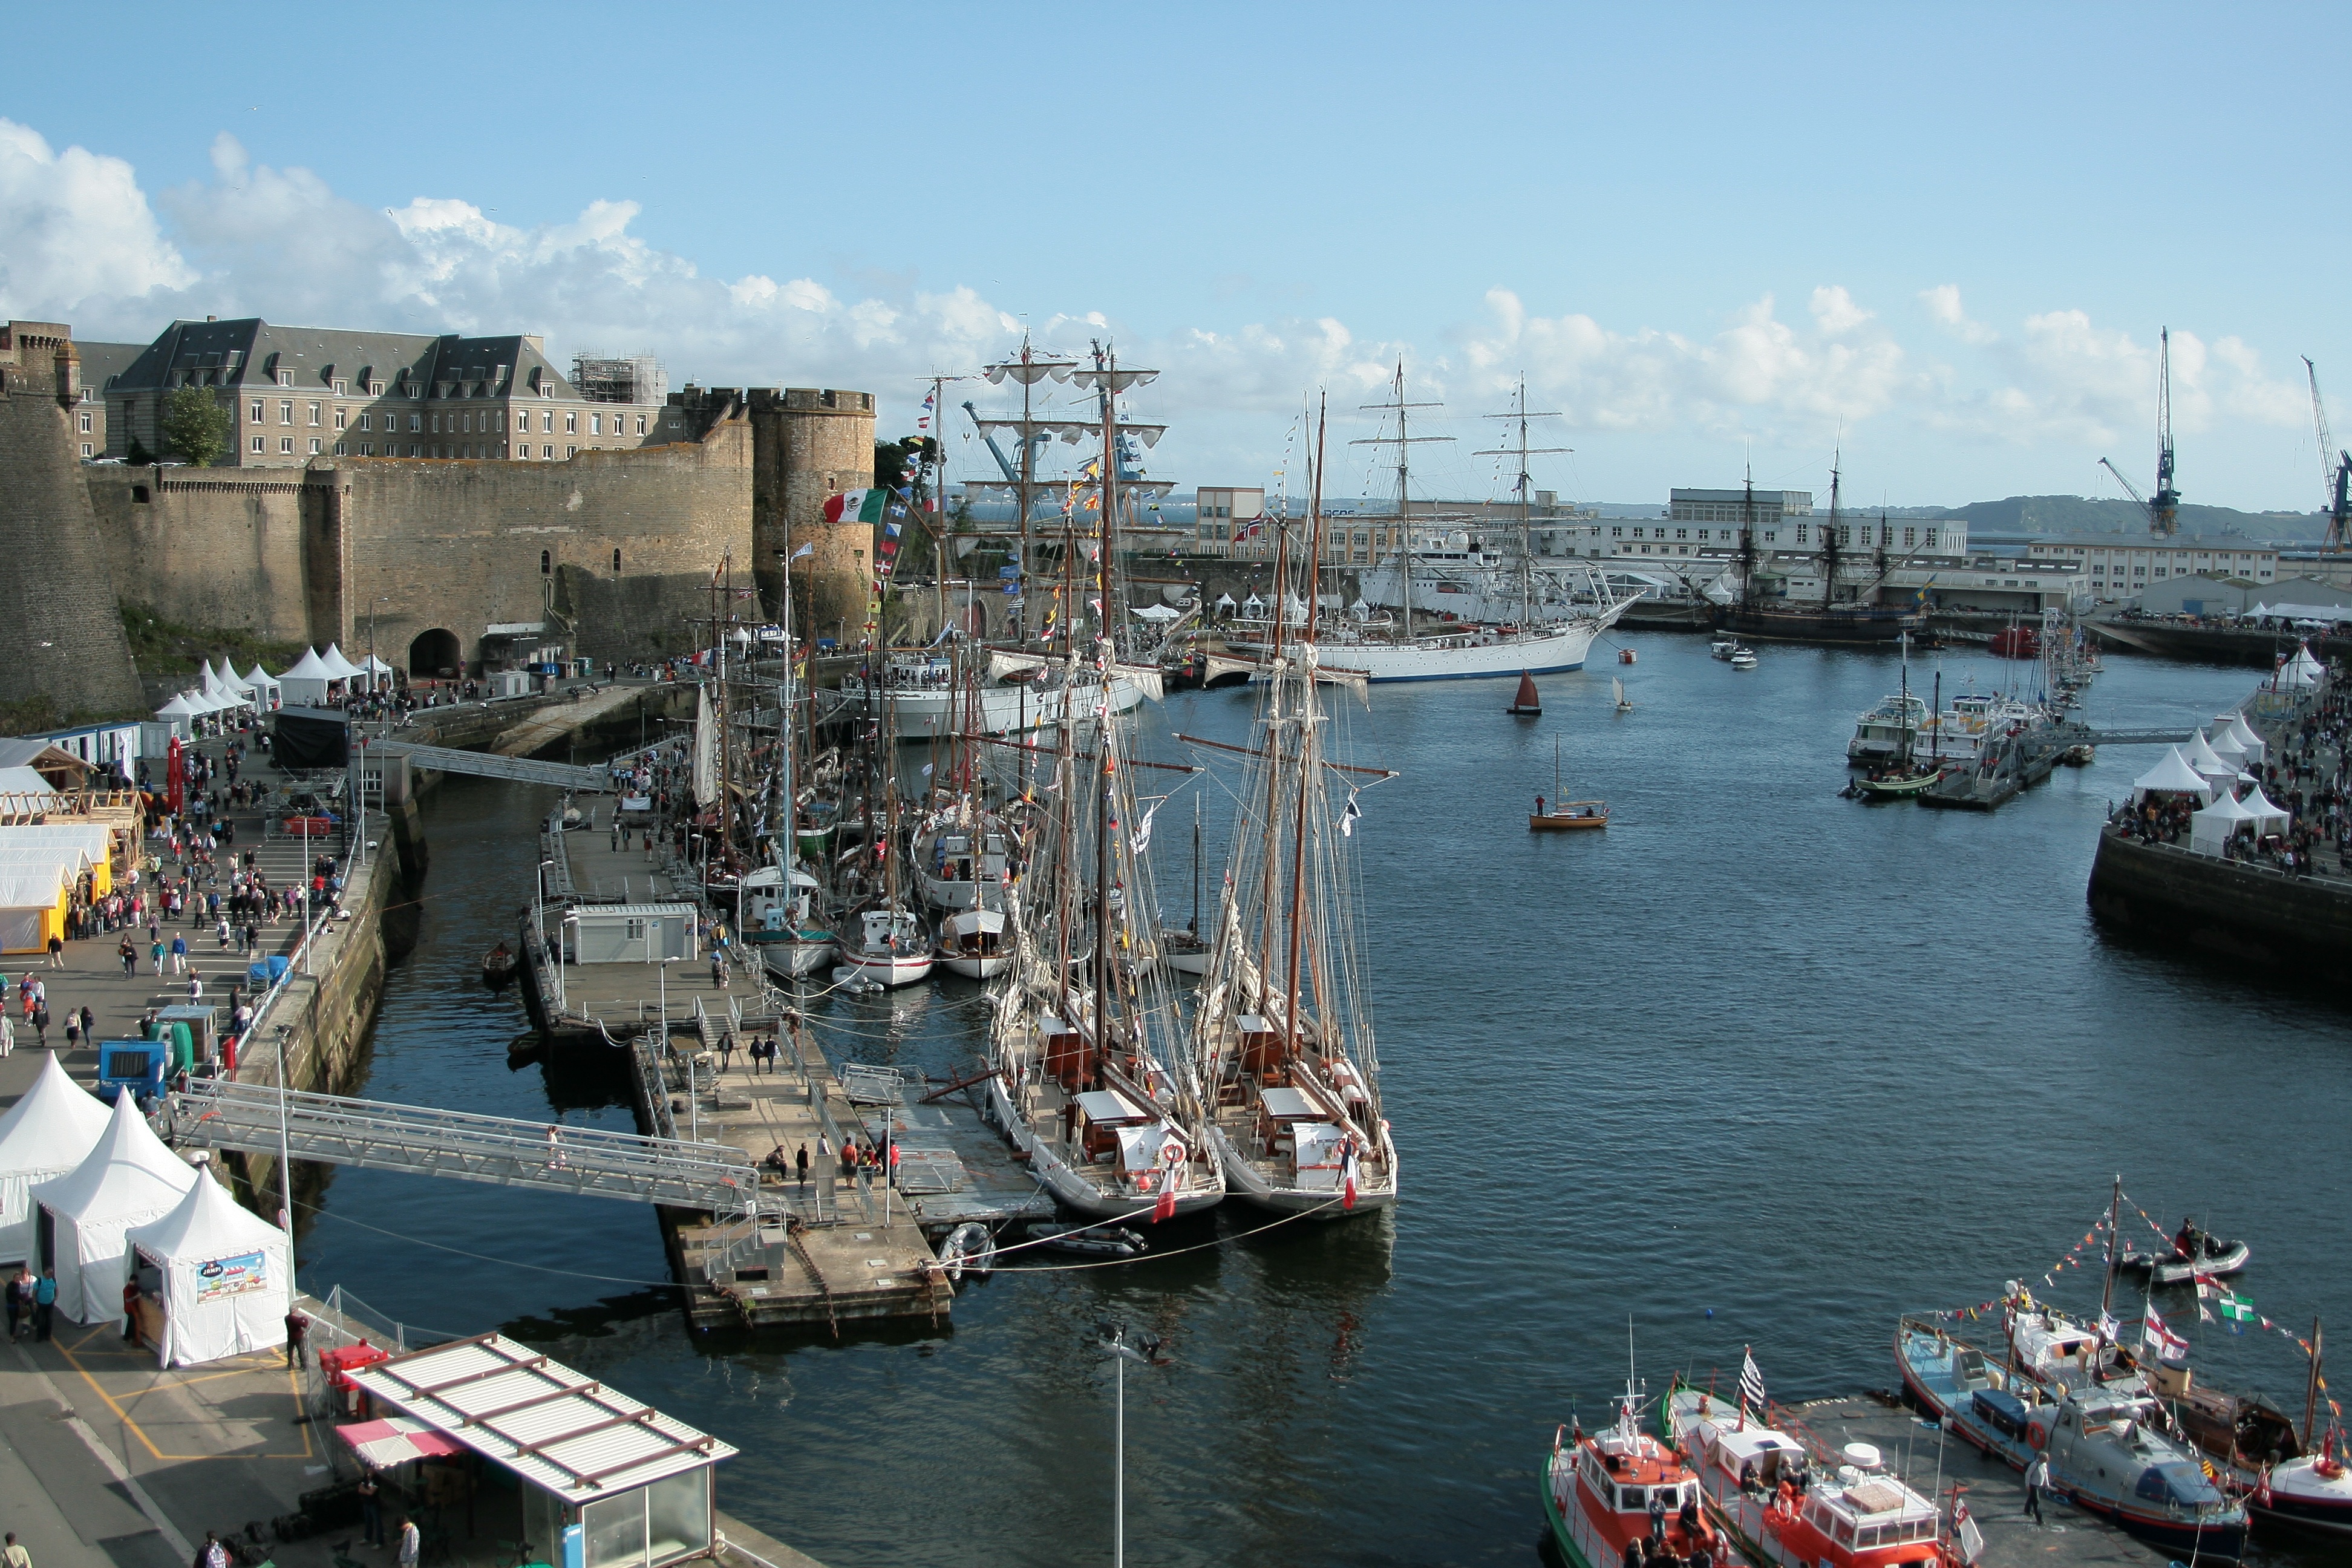
sea, dock, boat, ship, vehicle, harbor, marina, port, waterway, infrastructure, marine, watercraft, port of brest, old boats gathering